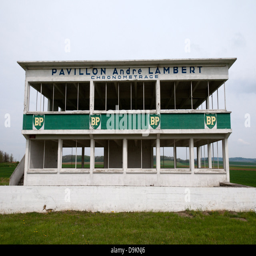
the remains of the old lap timing building